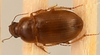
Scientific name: Amara quenseli
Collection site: Onaqui NEON (ONAQ), plot ONAQ_018